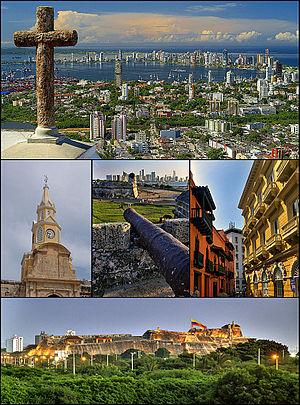
Carthagène des Indes est une ville de Colombie et la capitale du département de Bolívar. Ville portuaire, elle est située sur la côte septentrionale du pays, au bord de la mer des Caraïbes, à environ 120 km de Barranquilla. Sa population s'élève à 1 075 000 habitants.